José Miguel Agrelot Coliseum

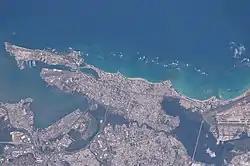
Satellite view from Old San Juan historic quarter (upper left) in San Juan Islet in the San Juan capital municipality to Isla Verde resort area (upper right) in the Carolina municipality with the "Choliseo" visible (oval structure in lower center), 2016

The official name of the arena is the "Coliseo de Puerto Rico José Miguel Agrelot" (English: José Miguel Agrelot Coliseum of Puerto Rico). However, the venue is locally most commonly known as the "Choliseo" (often shortened as "Choli"), which is a portmanteau of the words "coliseo" (coliseum) and "Cholito", a reference to "Don Cholito", a character created by the eponymous Puerto Rican comedian José Miguel Agrelot and his own adopted nickname.